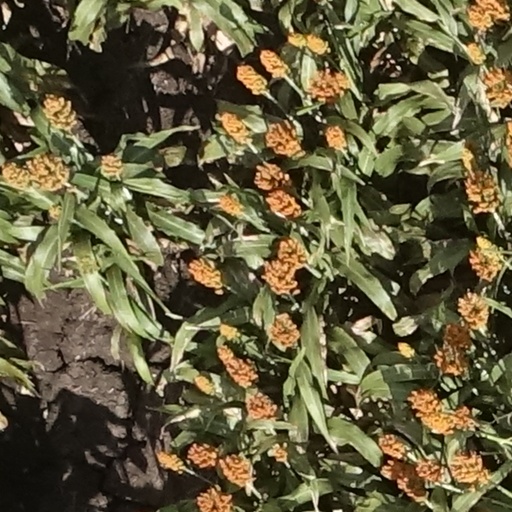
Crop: sorghum